Winona, Minnesota

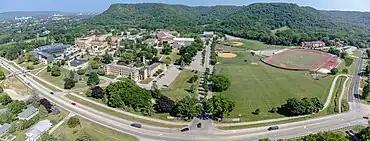
St. Mary's University of Winona

Winona became the site of the first normal school west of the Mississippi in 1858 with the establishment of Winona Normal School (now Winona State University). This was the beginning of Winona's tradition as a center of higher education. In 2018-2019, Winona State University (WSU) had approximately 7,200 undergraduate students and 560 graduate students. WSU is part of the Minnesota State college system.